Alpine plant

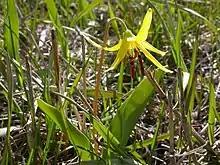
"Erythronium grandiflorum"

Long-lived perennial herbs are the most common type of plant in alpine environments, with most having a large, well-developed root and/or rhizome system. These underground systems store carbohydrates through the winter which are then used in the spring for new shoot development. Some species of saxifrages have small root systems, but are evergreen. The leaves of these plants store energy in the form of carbohydrates and lipids. Alpine plants go into vegetative dormancy at the end of the growing period, forming perennating buds with the shortening photoperiod.